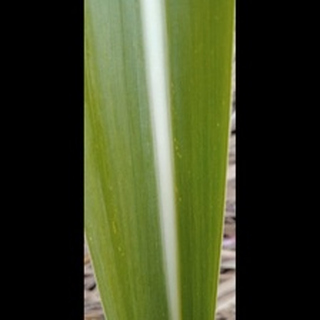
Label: healthy_sugarcane